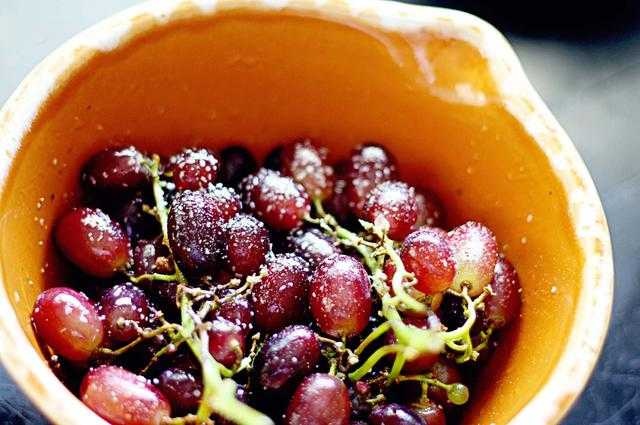
Label: Grapes